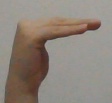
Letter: haa